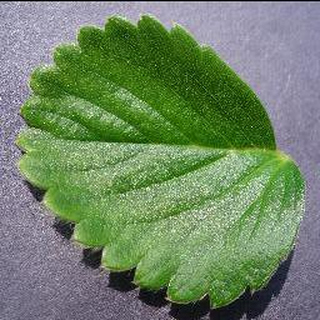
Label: healthy_strawberry